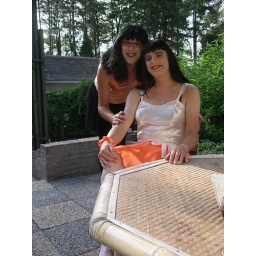
Esmi and I are in the garden, dressed in orange and ready for today's world cup final.